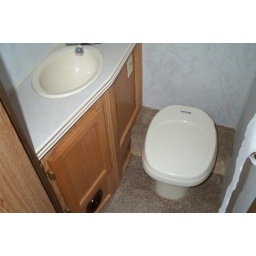
bathroom, sink, cabinet under sink, medicine cabinet with some storage, and toilet